Political career of Silvio Berlusconi

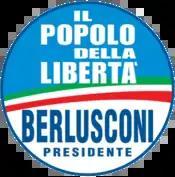
The People of Freedom

Opposition parties claim Berlusconi was not able to achieve the goals he promised in his "Contratto con gli Italiani". Some of his partners in government, especially the National Alliance and the Union of Christian and Centre Democrats have admitted the Government fell short of the promises made in the agreement, attributing the failure to an unforeseeable downturn in global economic conditions. Berlusconi himself has consistently asserted that he achieved all the goals of the agreement, and said his Government provided "un miracolo continuo" (a continuous miracle) that made all 'earlier governments pale' (by comparison). He attributed the widespread failure to recognise these achievements to a campaign of mystification and vilification in the printed media, asserting that 85% of newspapers were opposed to him. Luca Ricolfi, an independent analyst, held that Berlusconi had managed to maintain only one promise out of five, the one concerning minimum pension levels. The other four promises were not, in Luca Ricolfi's view, honoured. In particular, the undertakings on the tax simplification and the reduction of crime.